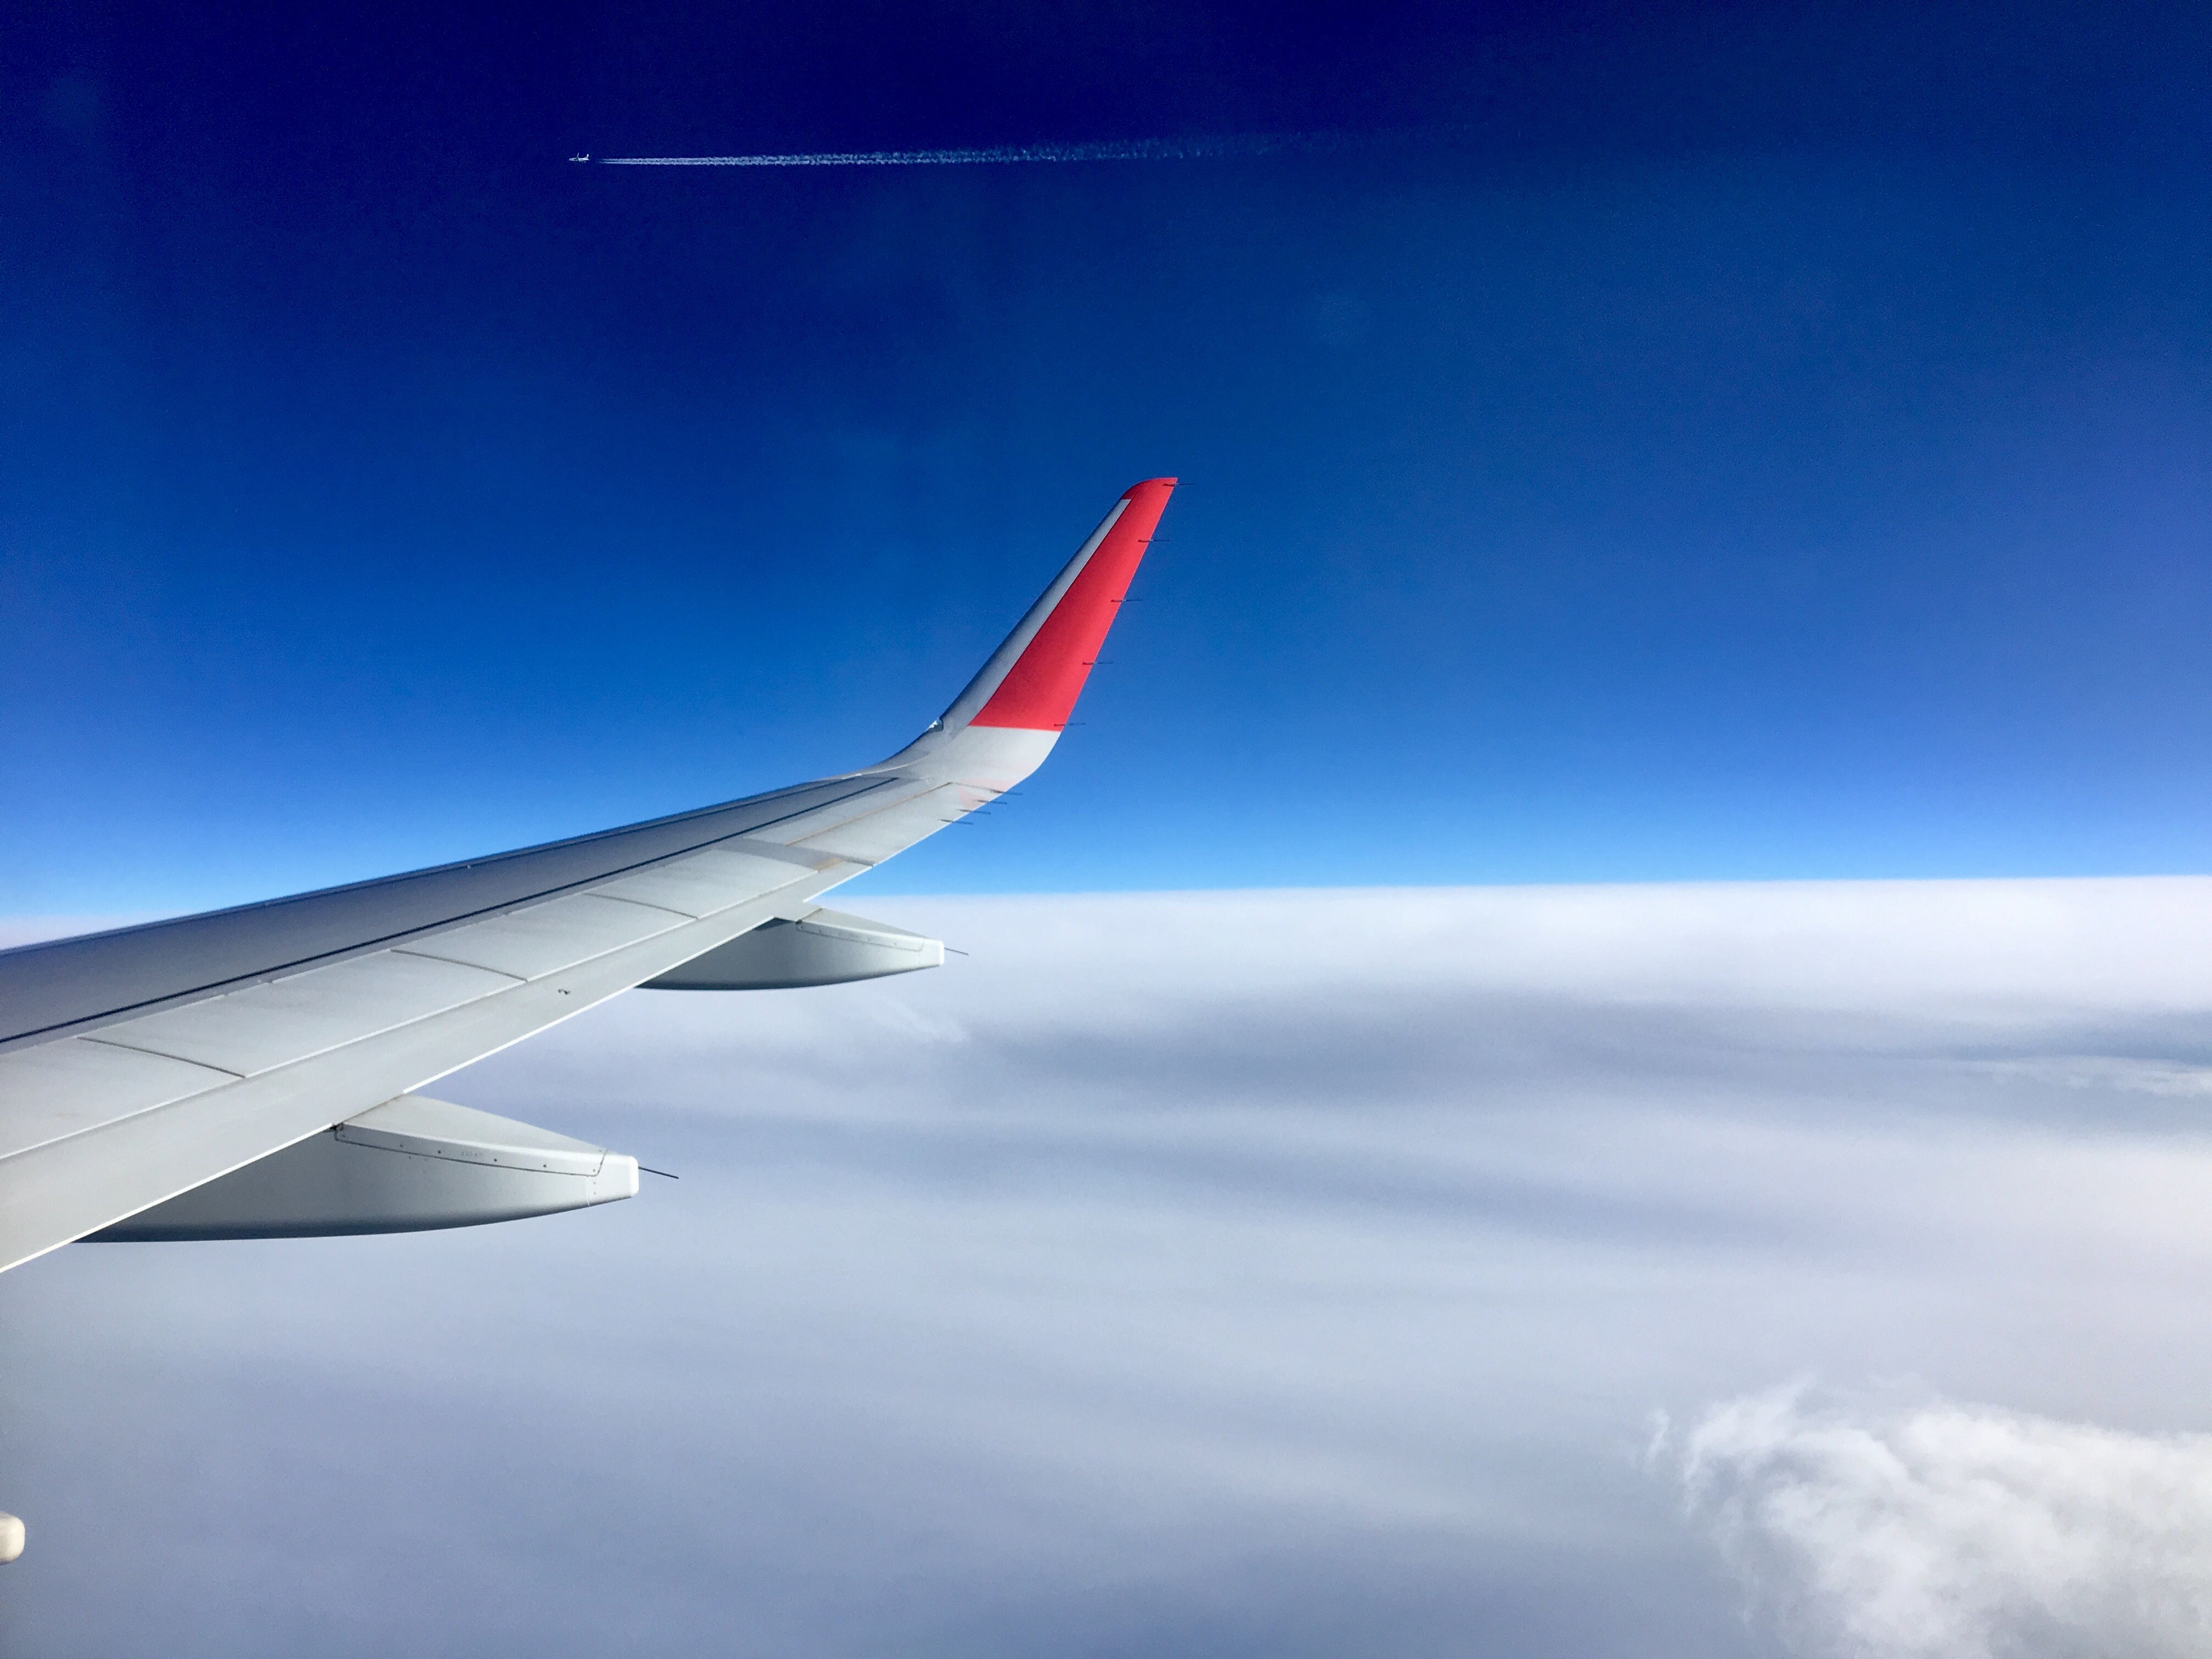
wing, sky, air, view, atmosphere, fly, travel, airplane, plane, aircraft, vehicle, airline, aviation, flight, calm, blue, clouds, airliner, boeing, takeoff, white cloud, jet aircraft, boeing 777, boeing 767, air travel, boeing 737, atmosphere of earth, wide body aircraft, narrow body aircraft